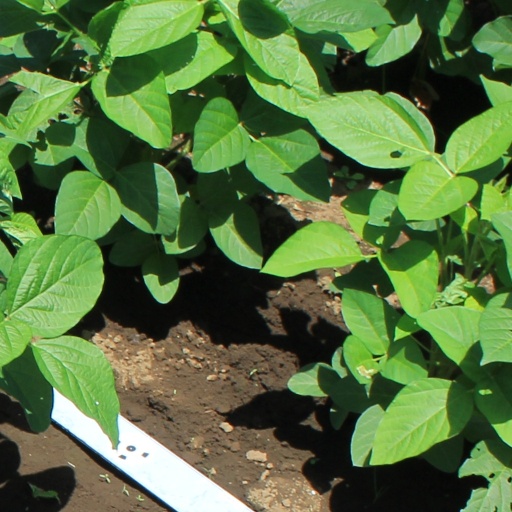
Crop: soybean